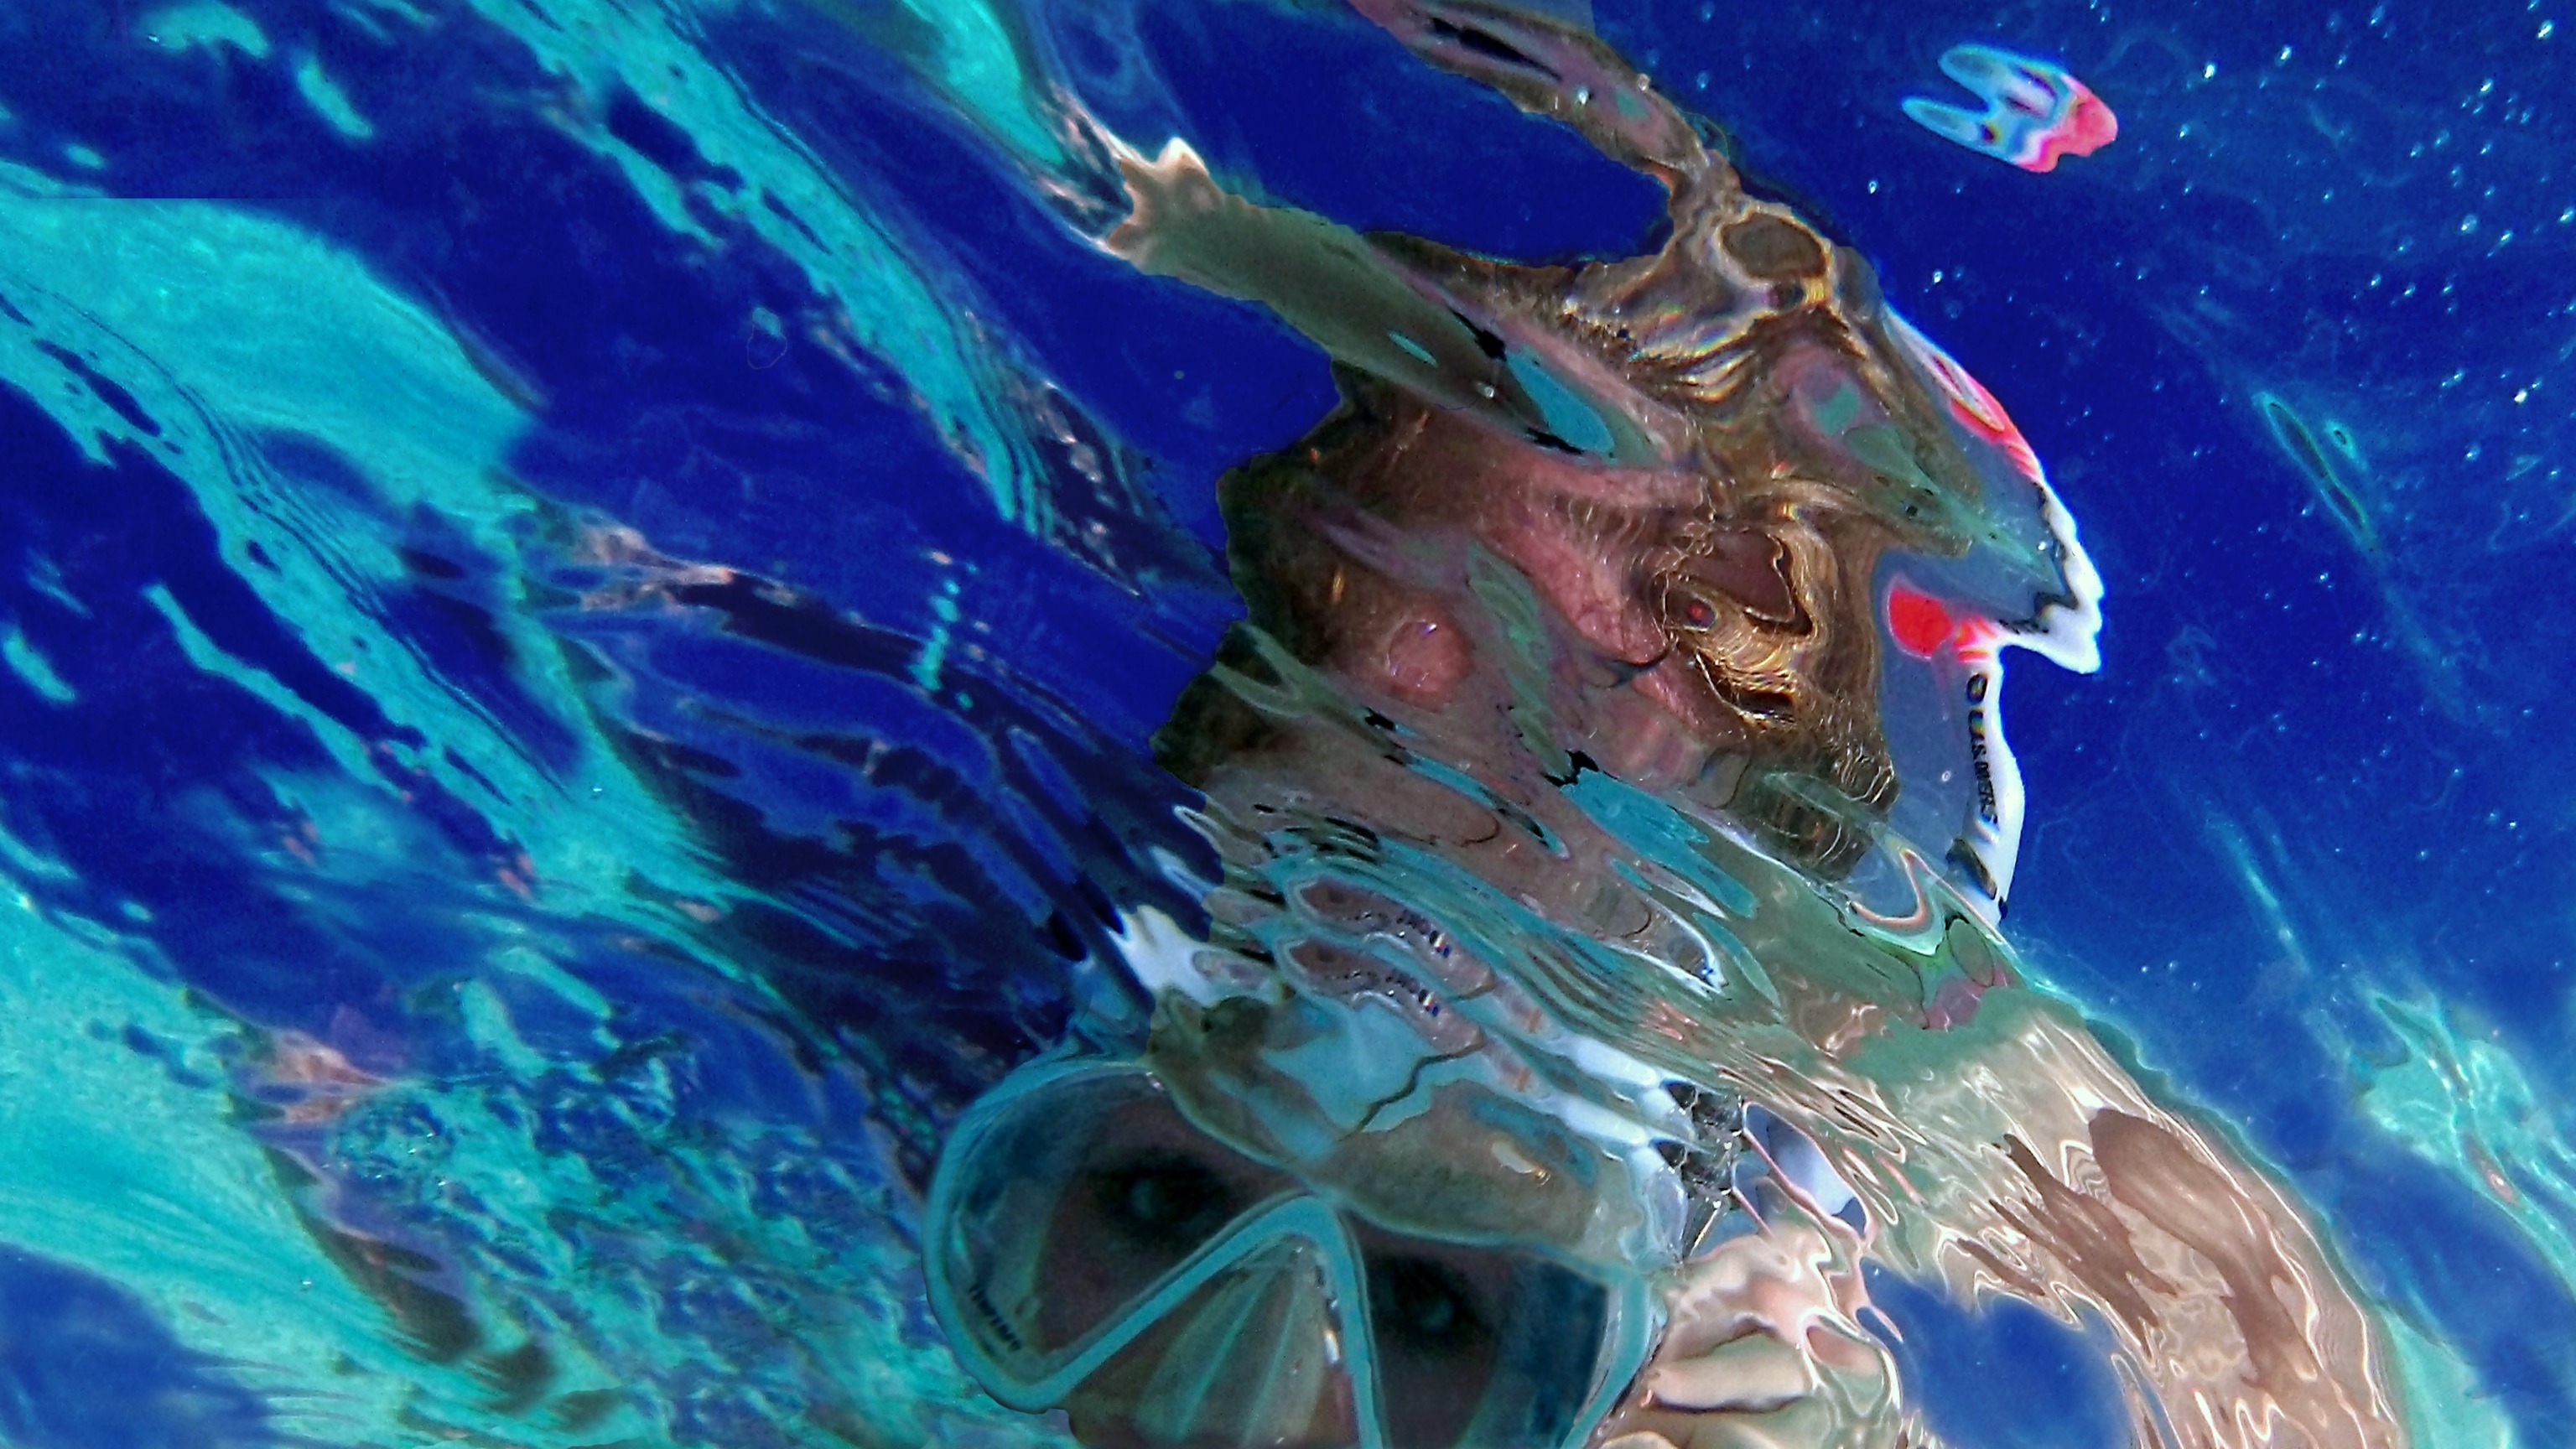
beach, sea, water, ocean, sport, wet, summer, vacation, travel, diving, underwater, mediterranean, equipment, biology, holiday, coral reef, outer space, reef, dive, mask, snorkel, earth, goggles, marine, scuba, snorkeling, caribbean islands, flippers, marine biology, deep sea fish, caribbean blue